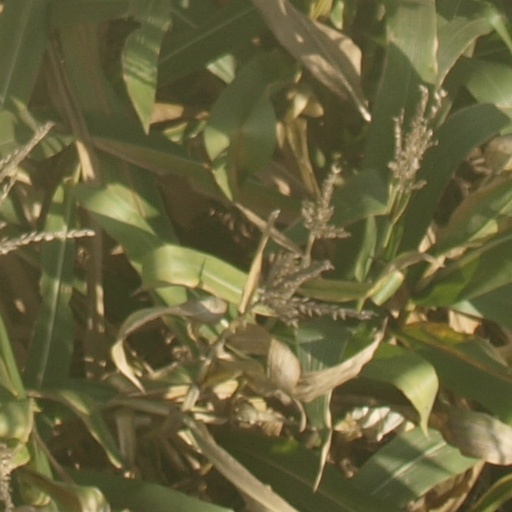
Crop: maize; corn